Max Wosniak

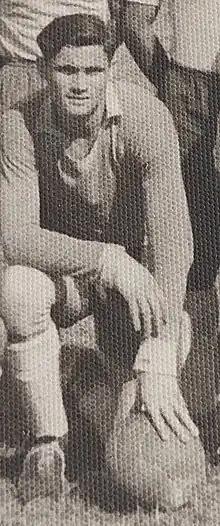
Wosniak in 1956

Max Wozniak (September 22, 1926 – July 7, 2023) was a German-born Polish-American soccer goalkeeper and coach who was briefly head coach of the United States men's national soccer team.